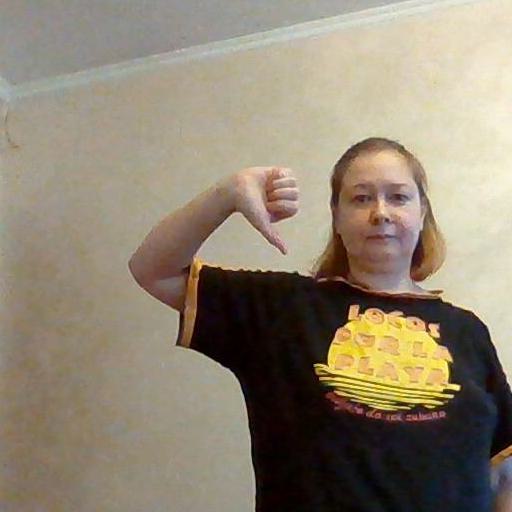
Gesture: dislike